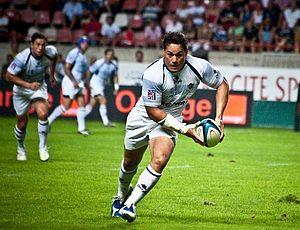
Chris Masoe du club de rugby à XV Castres olympique.
Le Championnat de France de rugby à XV 2011-2012 ou Top 14 2011-2012 oppose pour la saison 2011-2012 les quatorze meilleures équipes françaises de rugby à XV. Le championnat débute le 26 août 2011 pour s'achever par une finale disputée le 9 juin 2012 au Stade de France.
Matemini Christopher "Chris" Masoe, né le 1ᵉʳ mai 1979 à Savai'i, est un joueur et entraîneur de rugby à XV évoluant au poste de troisième ligne. International néo-zélandais de 2005 à 2007, il remporte deux éditions du Tri-nations, en 2006 et 2007. Après sa carrière en Nouvelle-Zélande, il rejoint la France, évoluant d'abord avec le Castres olympique pendant quatre saisons, puis avec le Rugby club toulonnais pendant trois saisons avant de terminer sa carrière au Racing 92 de 2015 à 2017.